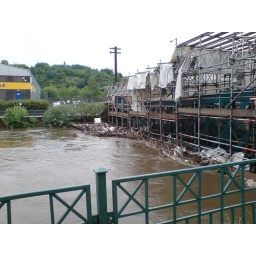
Debris starts building up under the footbridge due to the rising river at Meadowall